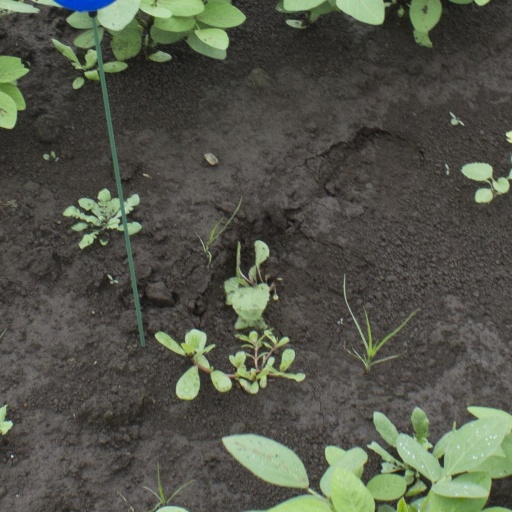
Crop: soybean